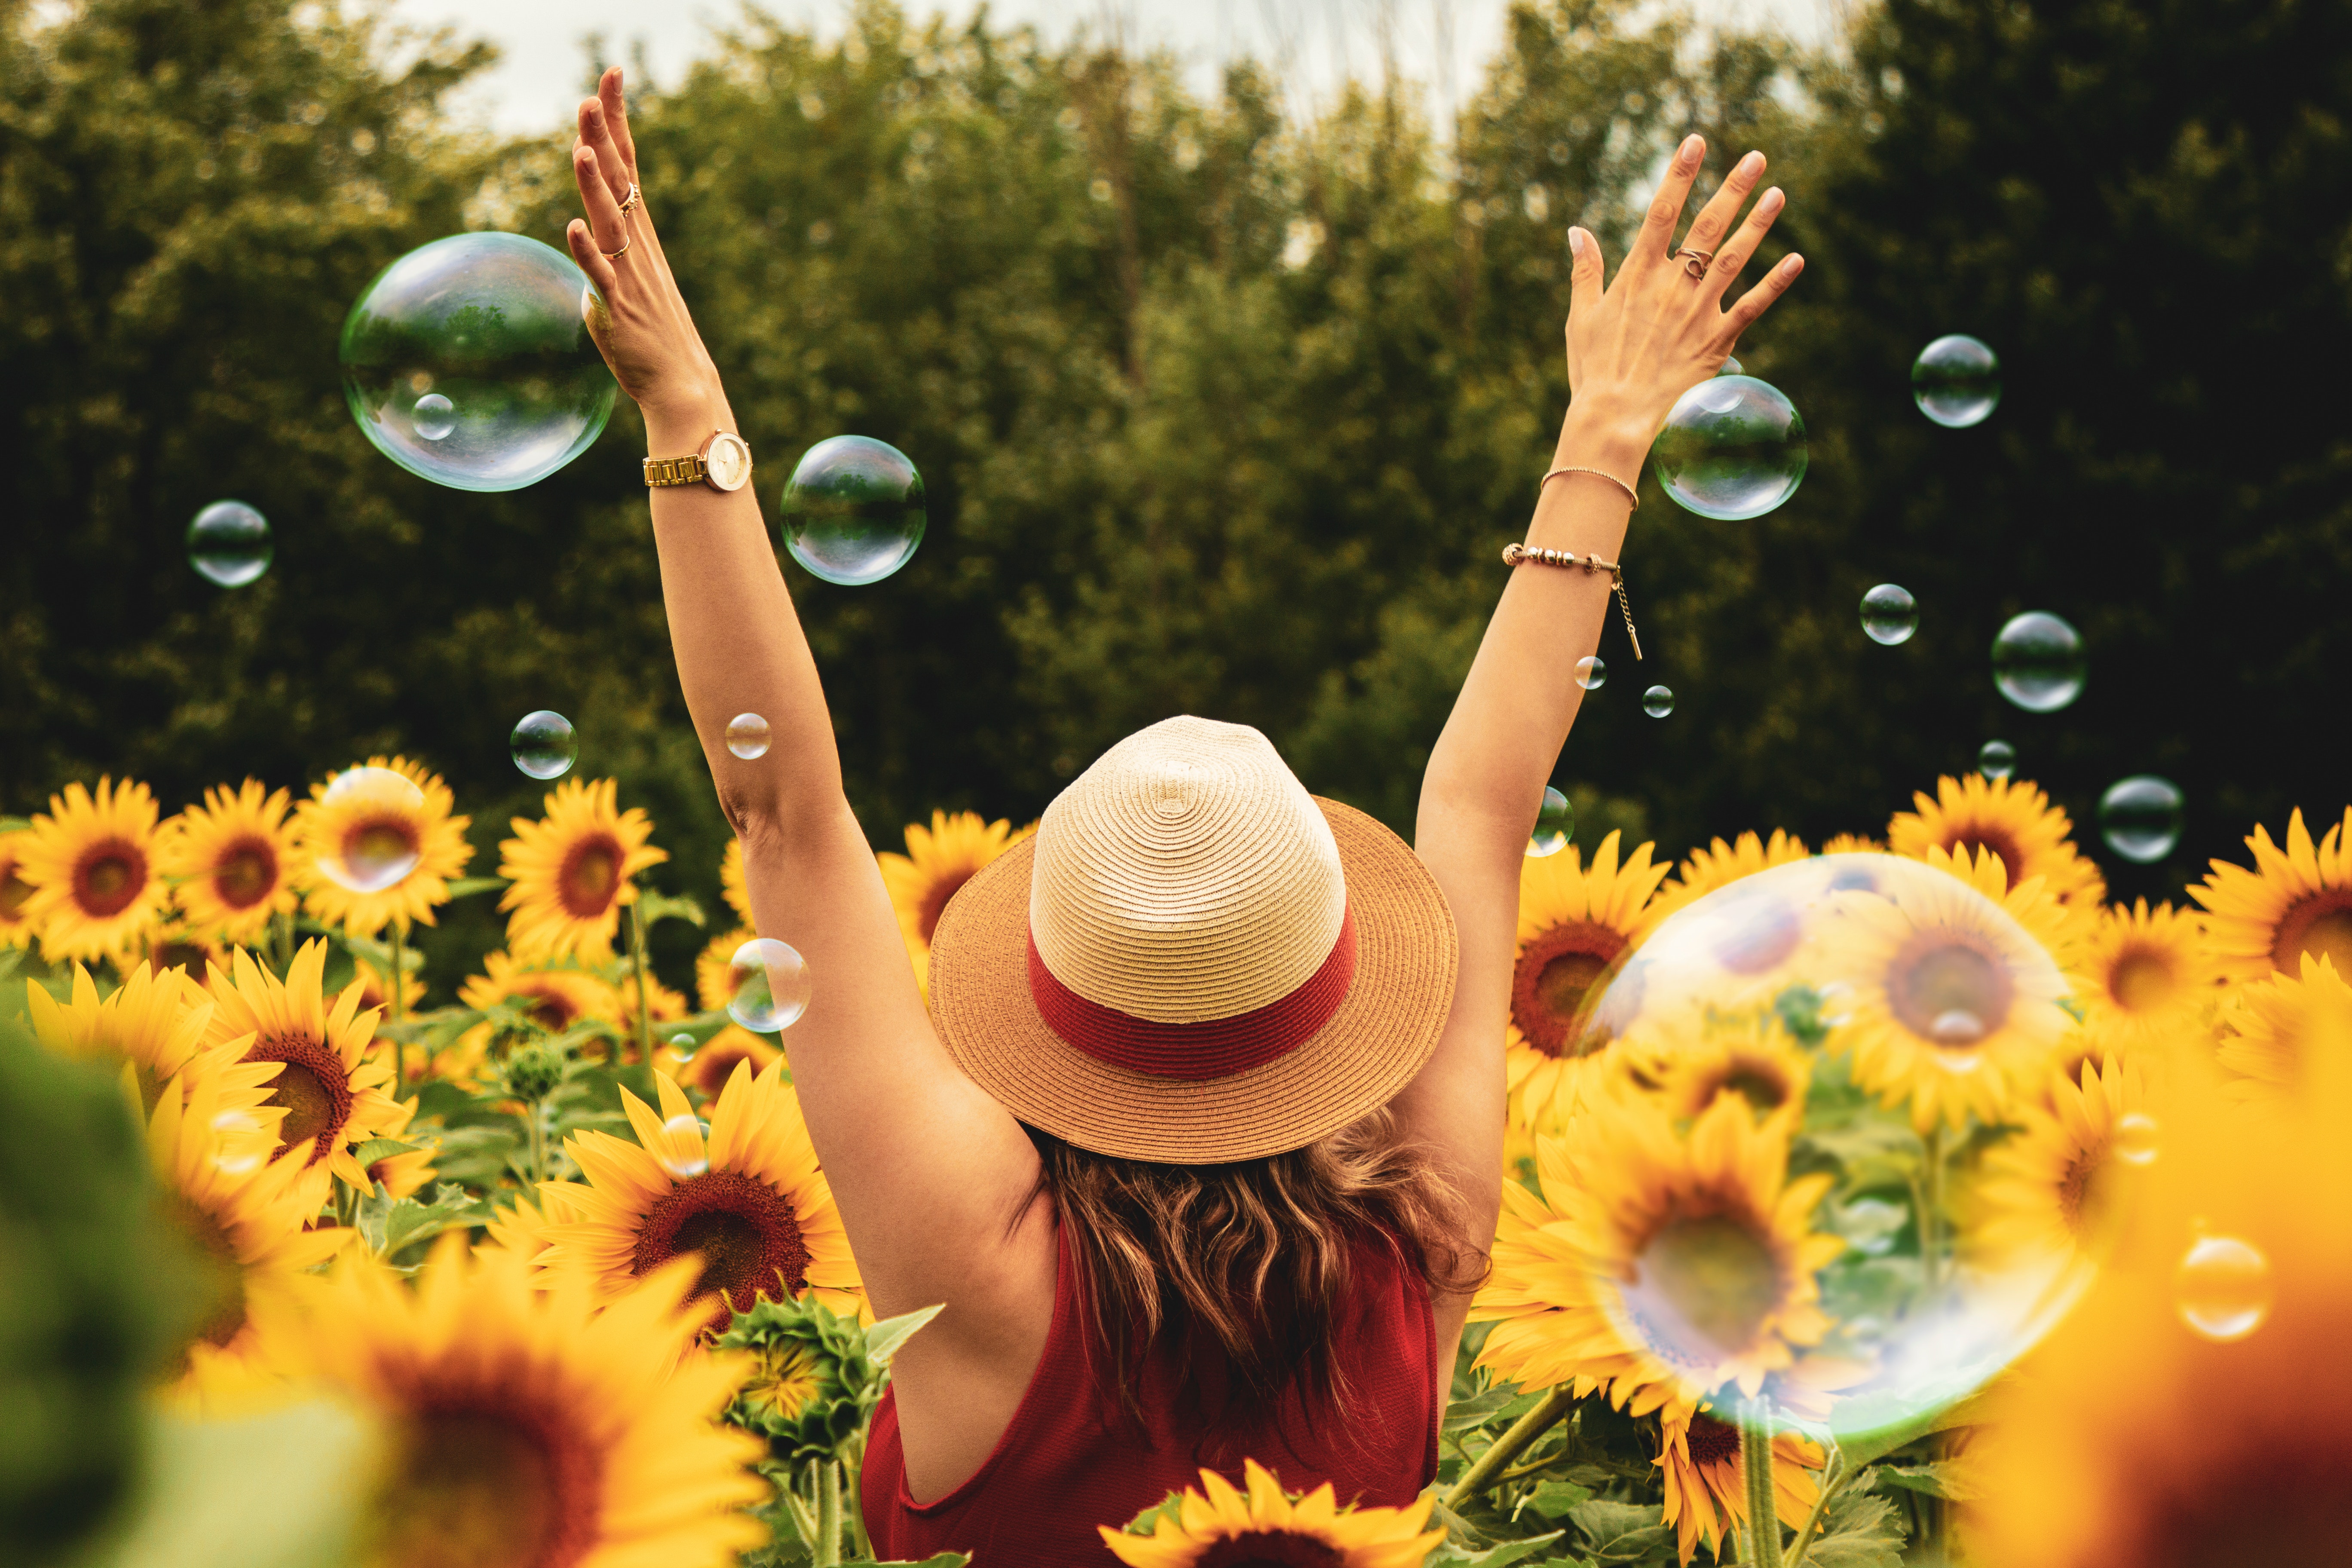
yellow, spring, flower, summer, plant, happy, sunlight, organism, headgear, grass, photography, hat, wildflower, sunflower, art